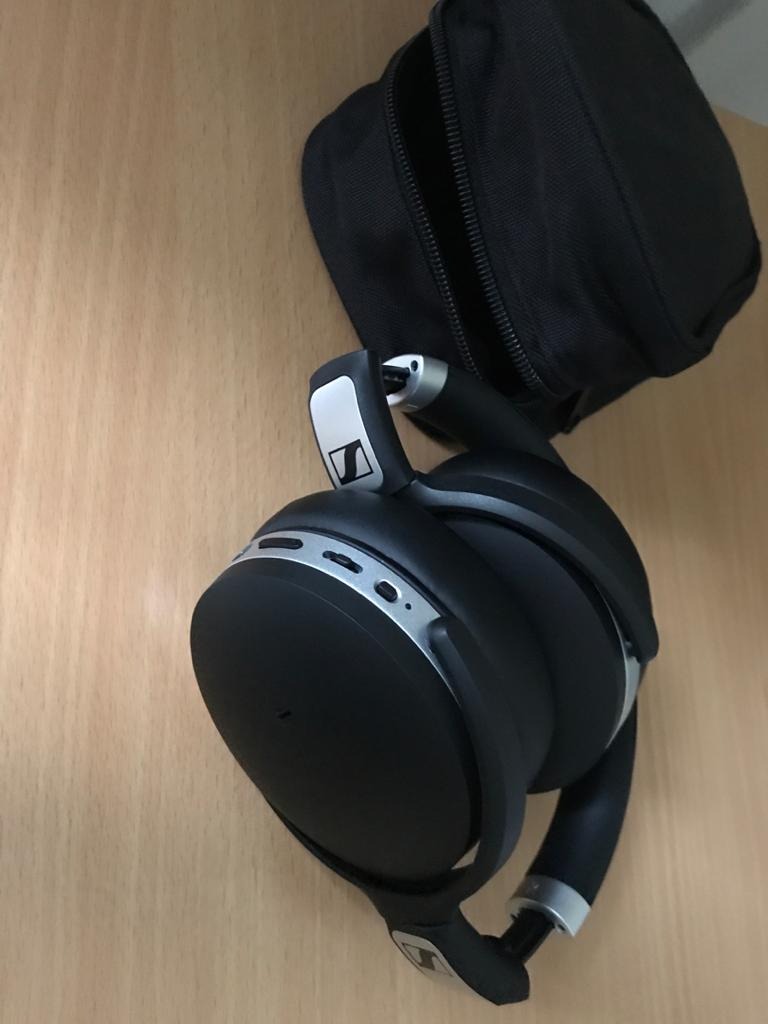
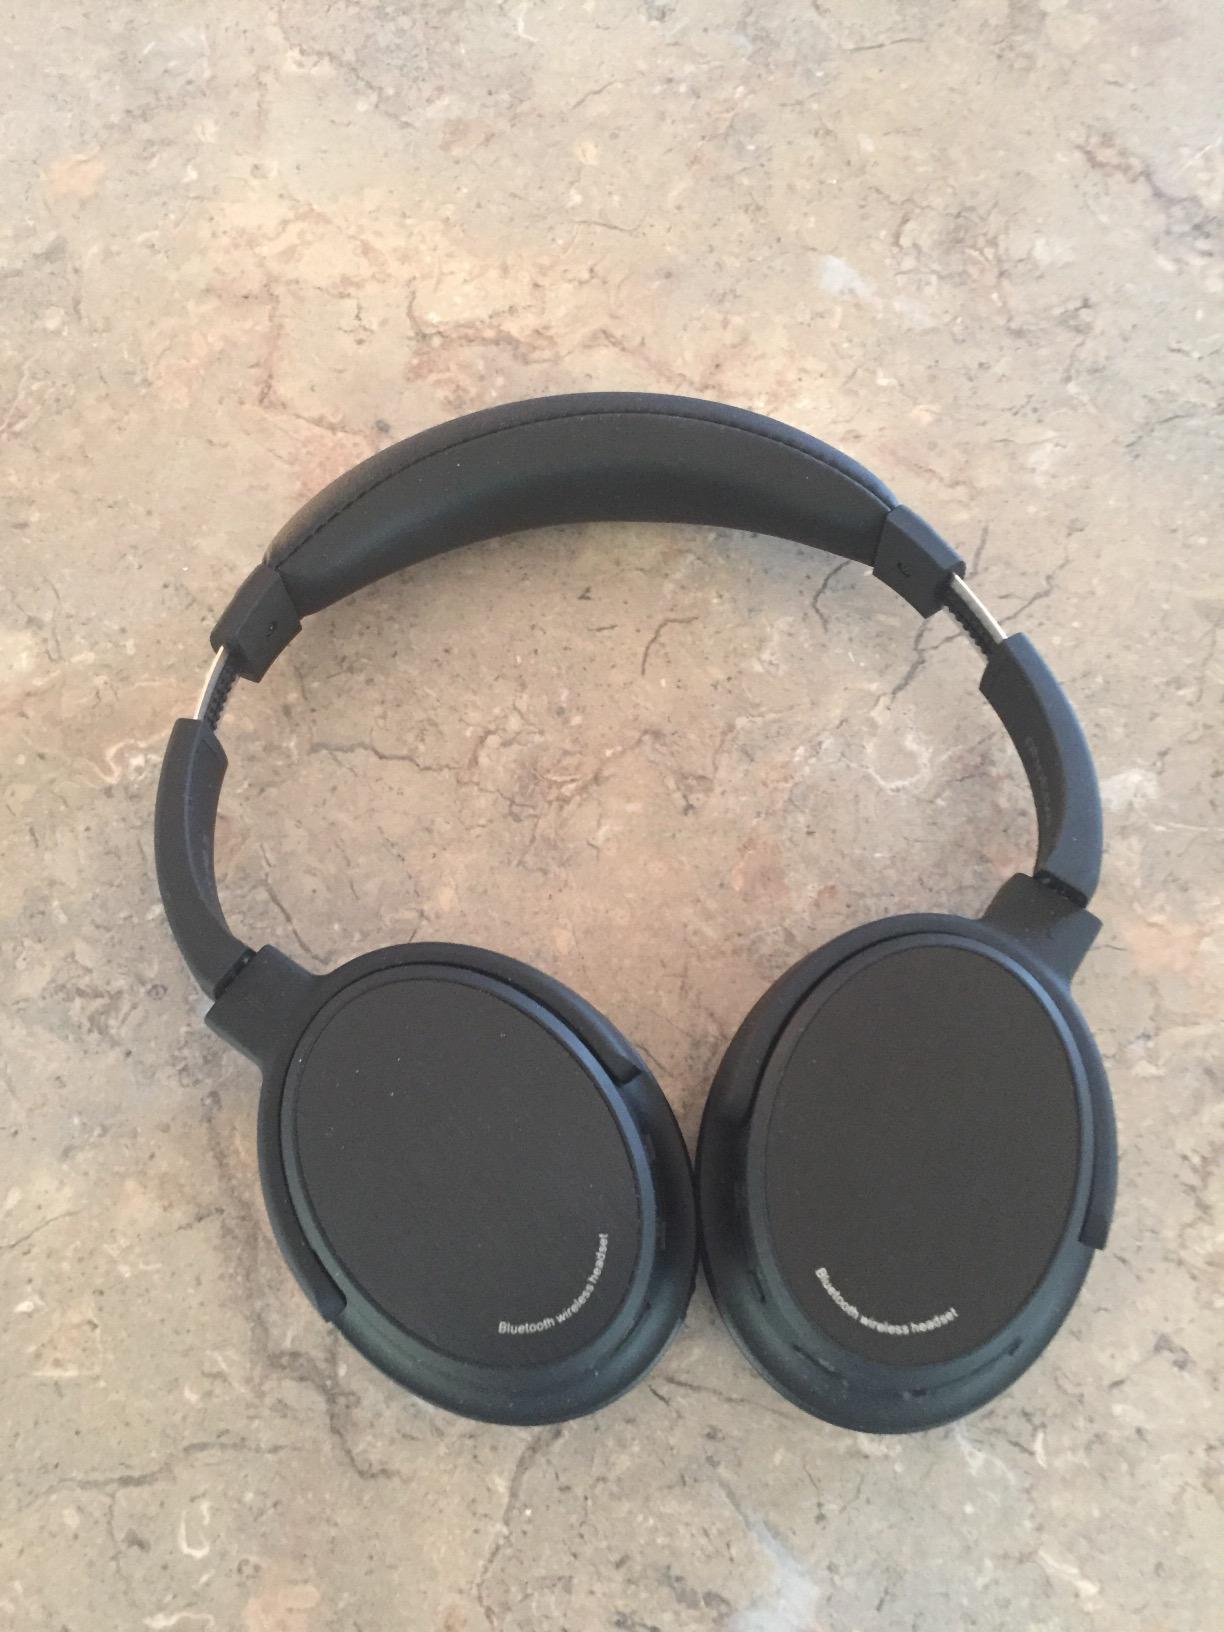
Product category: headphones
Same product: no